Victor Ekpuk

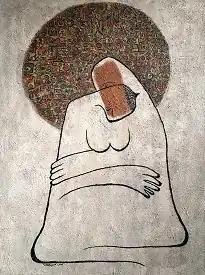
"Leon on Me" (2000), The Phillips Collection

Ekpuk's work frequently explores the human condition of identity in society. It draws upon a wider spectrum of meaning that is rooted in African and global contemporary art discourses. In 1989 Victor received his Bachelor of Fine Art degree (BFA), Obafemi Awolowo University, Ife, Nigeria, where he first explored the aesthetic philosophies of Nsibidi. Its economy of lines and encoded meanings led him to further explore drawing as writing, and to the invention of Ekpuk's own Glyphs. In a 2017 issue of "Diaspora Quarterly", Visual Collaborative cited Ekpuk's work on the heritage of Africa art. In 1991, Ekpuk joined the Daily Times Nigeria (DTN), a government-controlled media outlet. Ekpuk joined DTN as an illustrator between June 17, 1991, and October 29, 1997, at the Daily Times of Nigeria, and was responsible for developing visual material for columns in the Daily Times and its related publications. Despite the tense political climate, arising from authoritarian military rule in Nigeria, Ekpuk delivered several thought-provoking satirical designs that traversed the political terrain in the country. His unique style consisted of political cartooning and his own unique Nsibidi inspired illustration. A notable example of illustrations from Ekpuk's time with DTN are from "The New Agenda: Behind Abacha’s Game-Plan," an article covering the bloodless coup d'état that removed Ibrahim Babangida from his seat as military head of state.